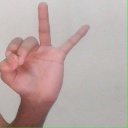
अक्षर: ण